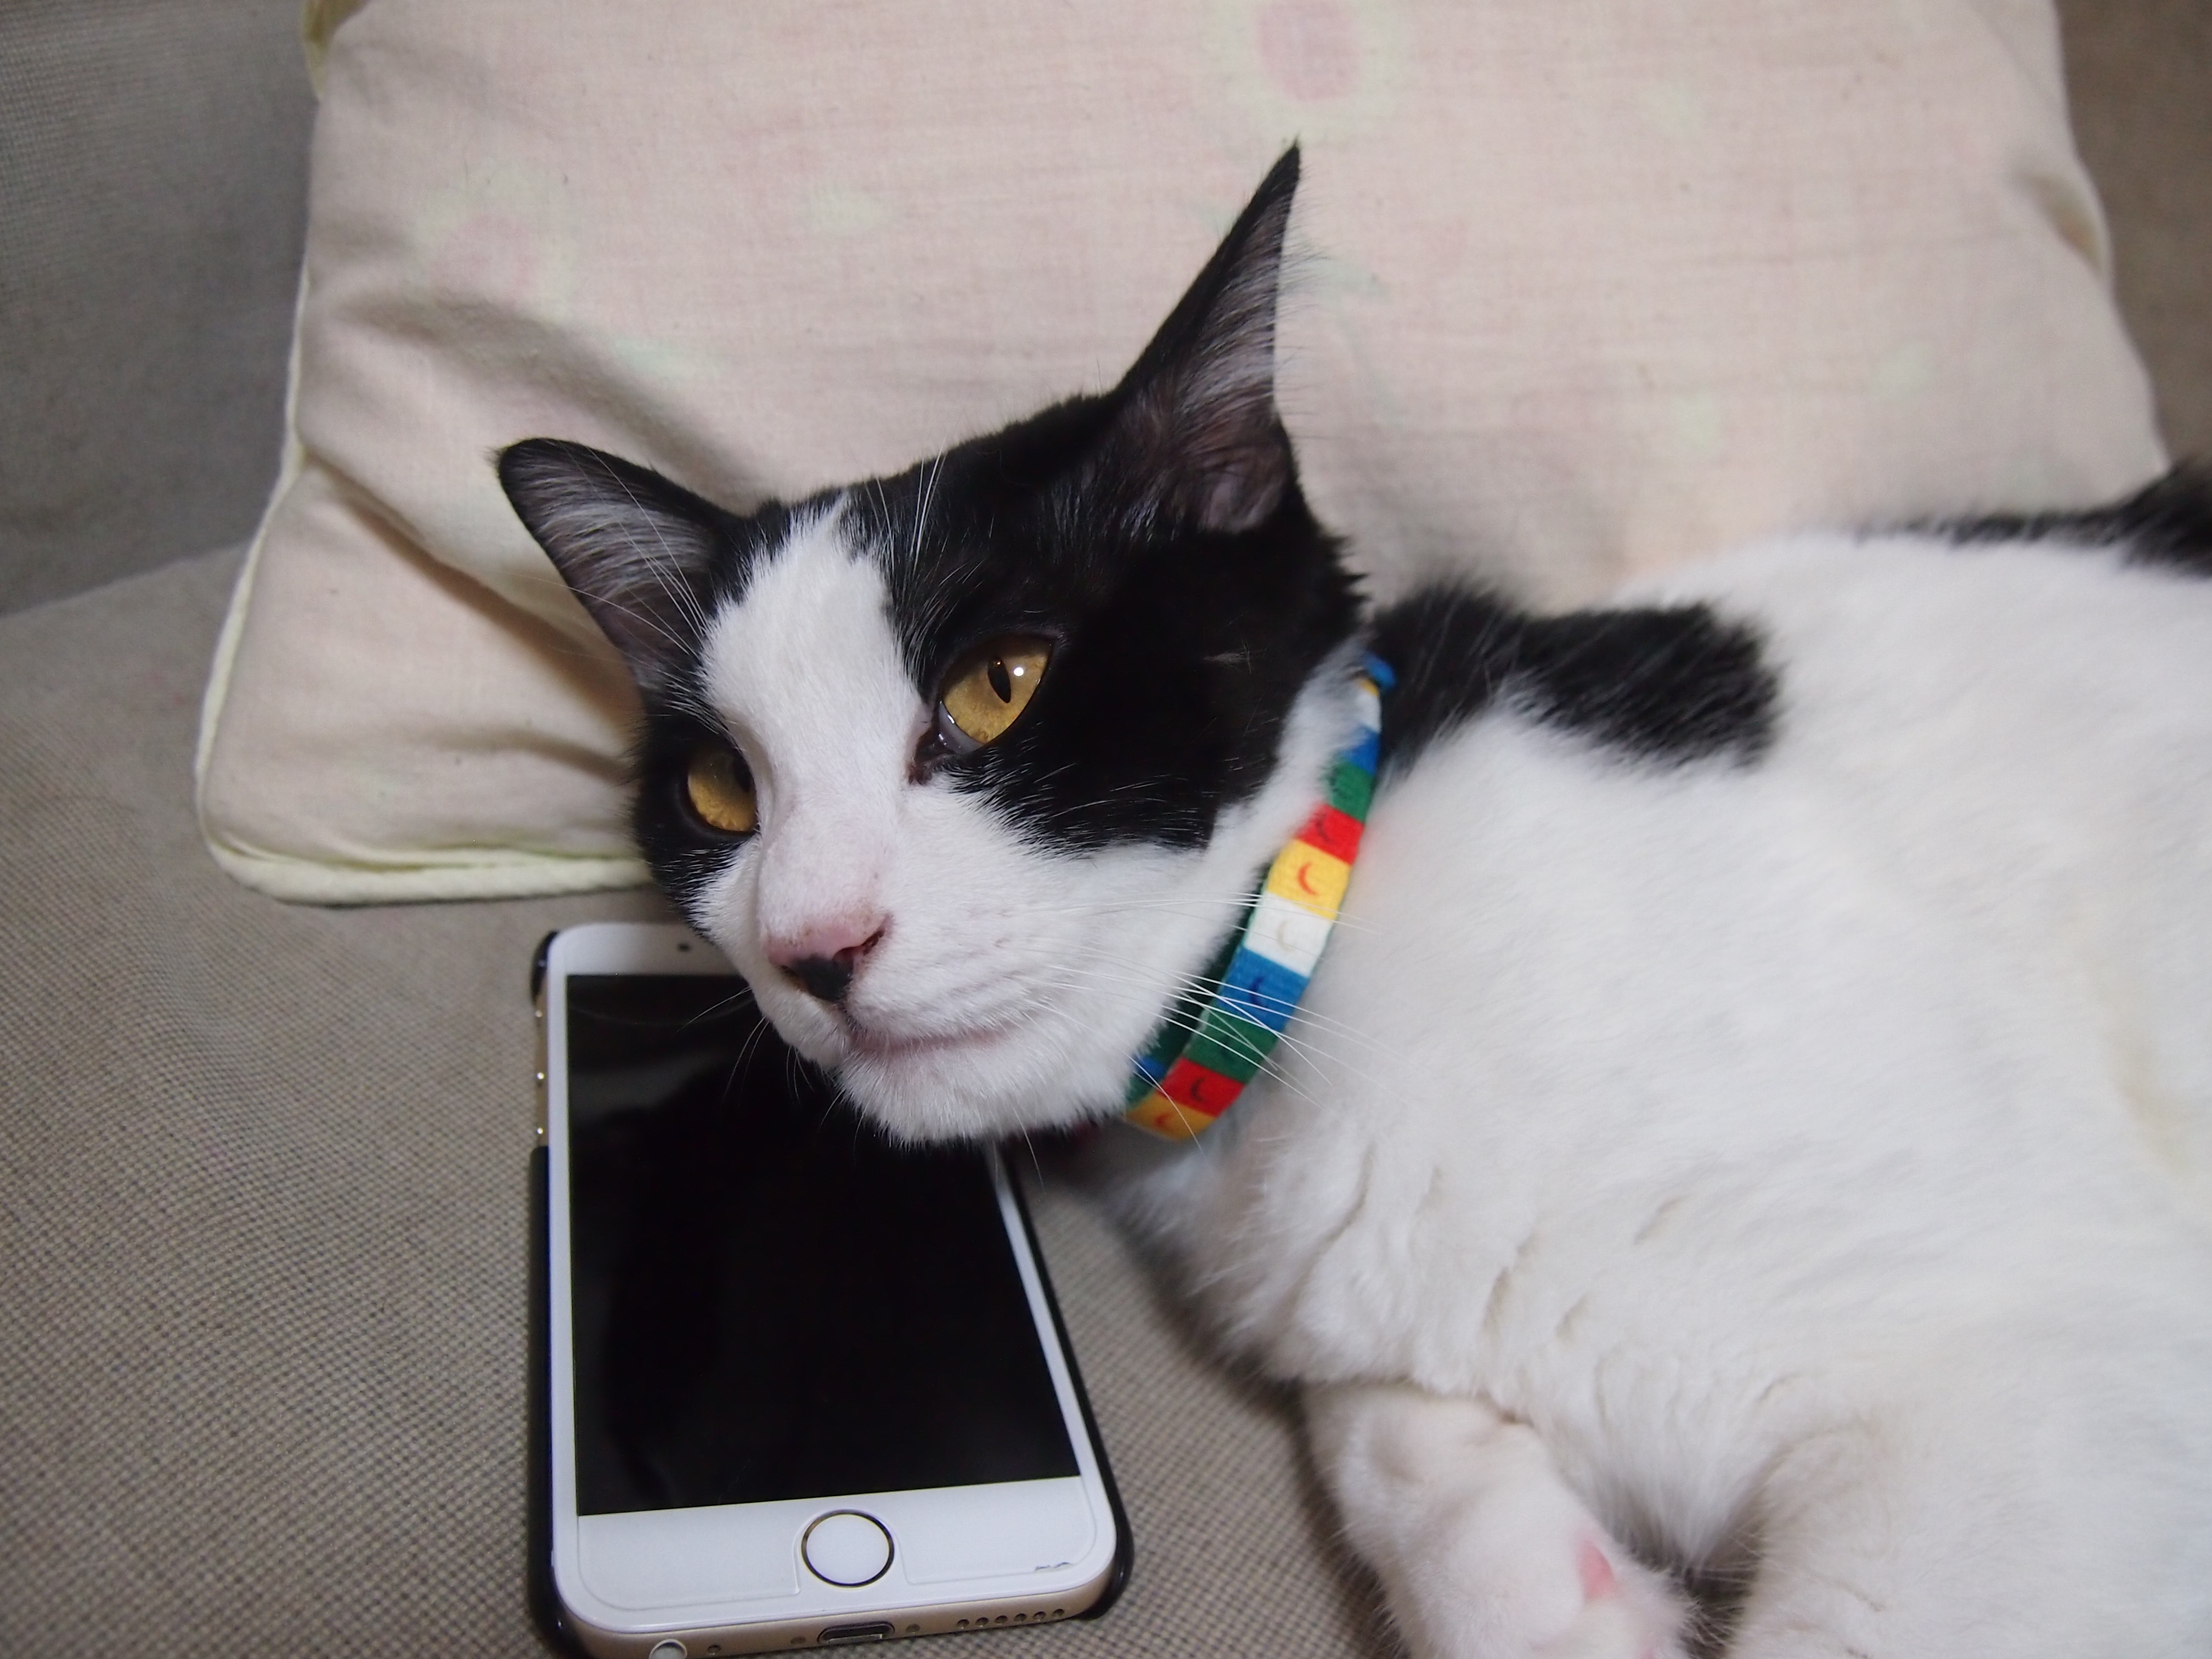
black and white, white, pet, cat, phone, mammal, whiskers, sleep, call, vertebrate, funny, european shorthair, small to medium sized cats, cat like mammal, domestic short haired cat